Molenwaard

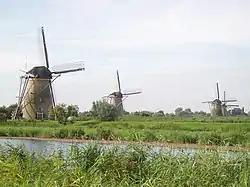
Windmills near Kinderdijk

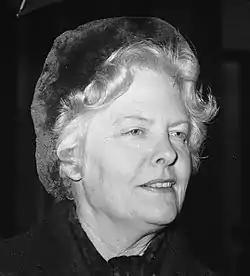
Els Veder-Smit, 1978

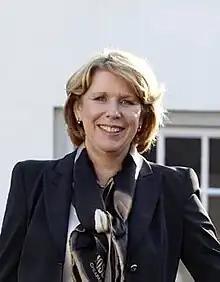
Corien Wortmann, 2011

Molenwaard is a former municipality in the western Netherlands, in the southeastern part of the province of South Holland, and the northwestern part of the region of Alblasserwaard. It was the result of a merger of the municipalities of Graafstroom, Liesveld, and Nieuw-Lekkerland on 1 January 2013. On 1 January 2019 it merged with Giessenlanden, together they form the new municipality of Molenlanden. Molenwaard had about 29,000 inhabitants and an area of about . The largest settlements are Bleskensgraaf, Groot-Ammers, and Nieuw-Lekkerland.